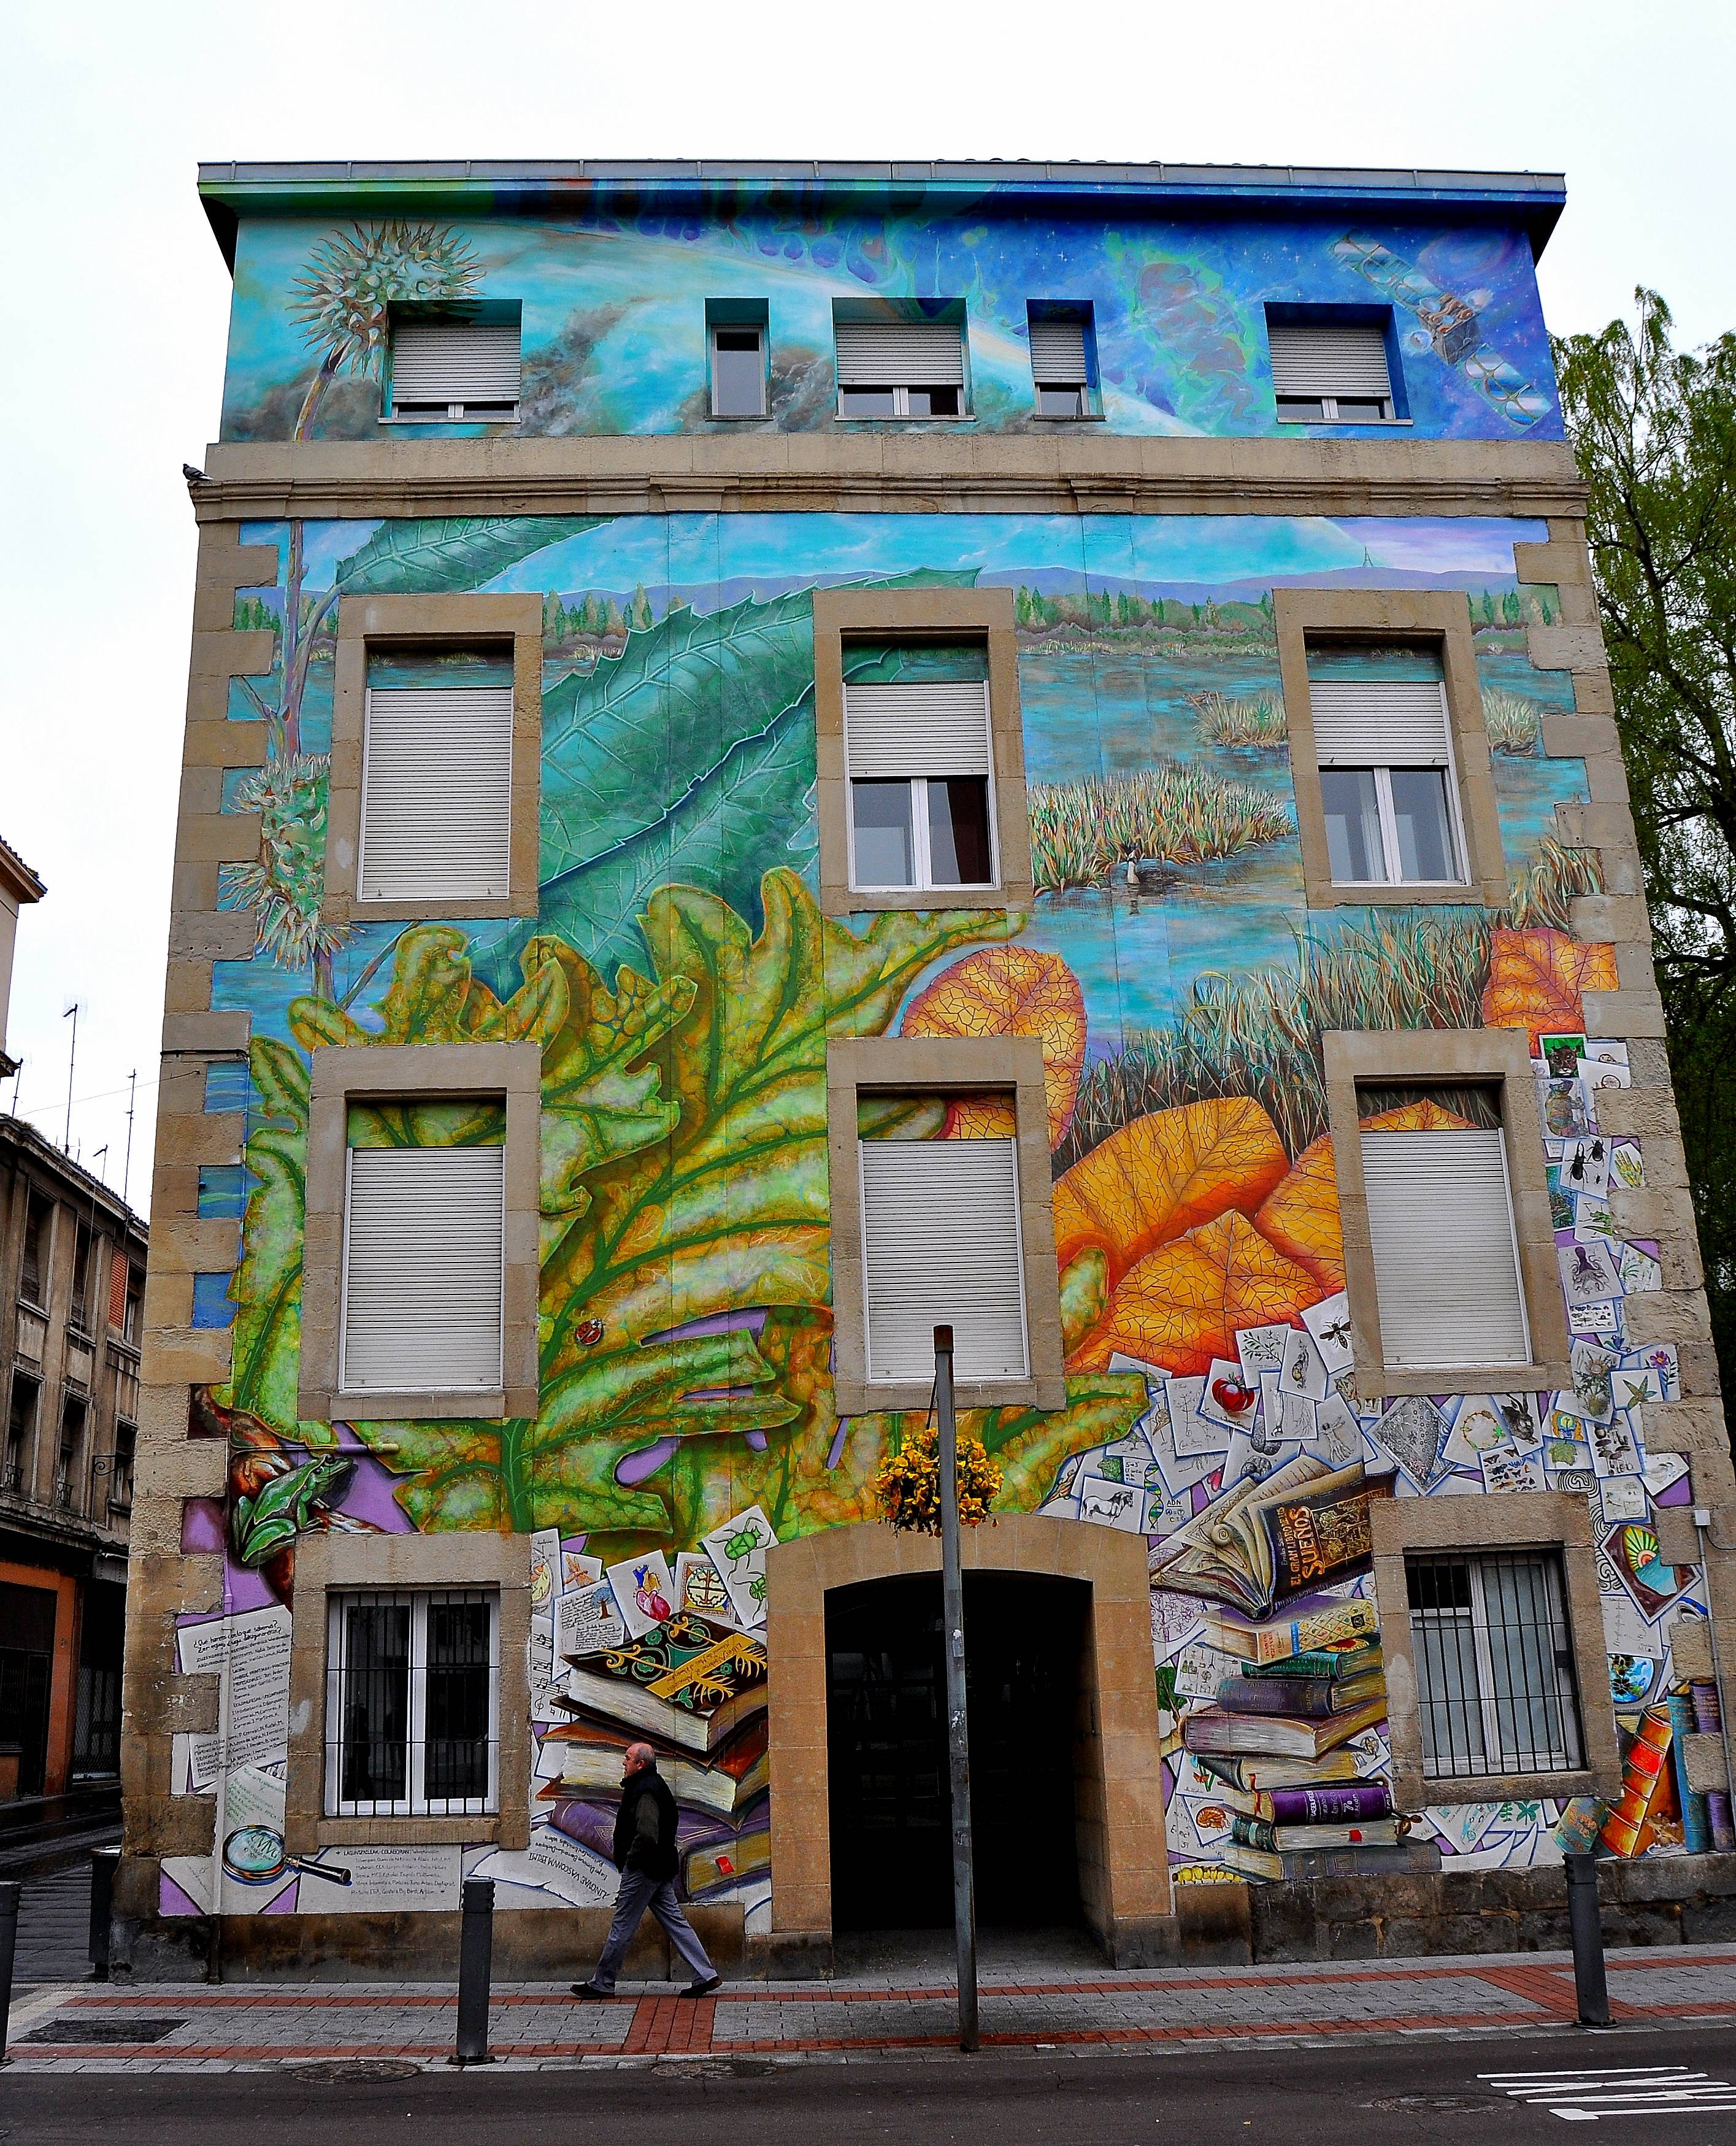
architecture, facade, art, spain, mural, espaa, paisvasco, nikond90, ggl1, gaby1, paisajeslandscape, murales, neighbourhood, urban area